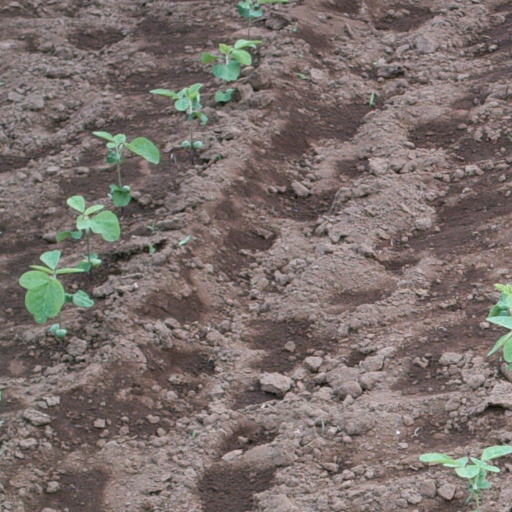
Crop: soybean